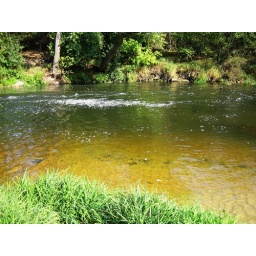
The water behind the small dam in the Kamienna river near Aunt Marta's.